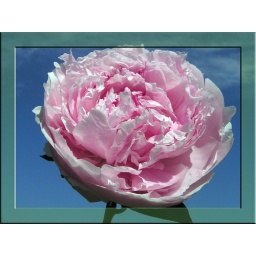
Peony and sky photo made with a mirror framed effect in Photoshop